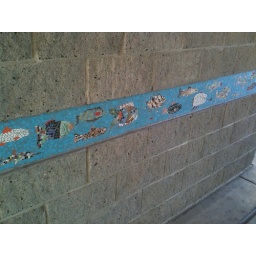
Many of the buildings along the riverwalk have these fish mosaics embedded in the walls.